Rancho Mirage, California

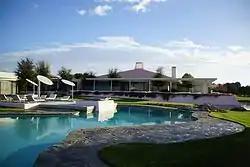
Sunnylands

Some of the first places of accommodation to be established were the White Sun Guest Ranch and Wonder Palms Ranch, and later Desert Air Hotel and Thunderbird Ranch in the 1940s. The 320-acre Desert Air Hotel was purchased by the Rancho Las Palmas Country Club in the 1970s. Rancho Las Palmas has Spanish architecture consisting of wood walls, Saltillo tiles, and high ceilings. The resort, which is the city's third-largest employer, is located on a 249-acre property in the center of Rancho Mirage, across Bob Hope Drive from The River, an outdoor shopping center. It has a 27-hole golf course.